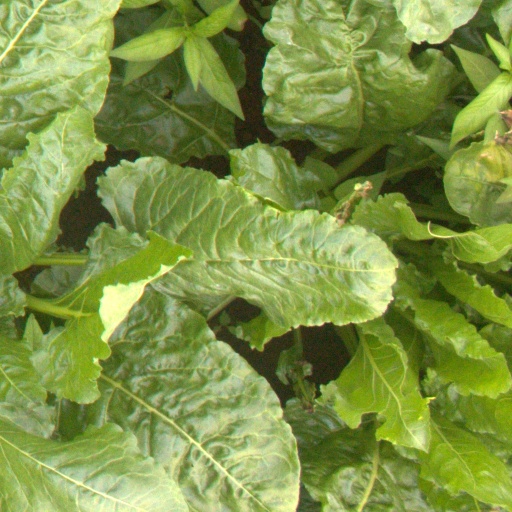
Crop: sugar beet